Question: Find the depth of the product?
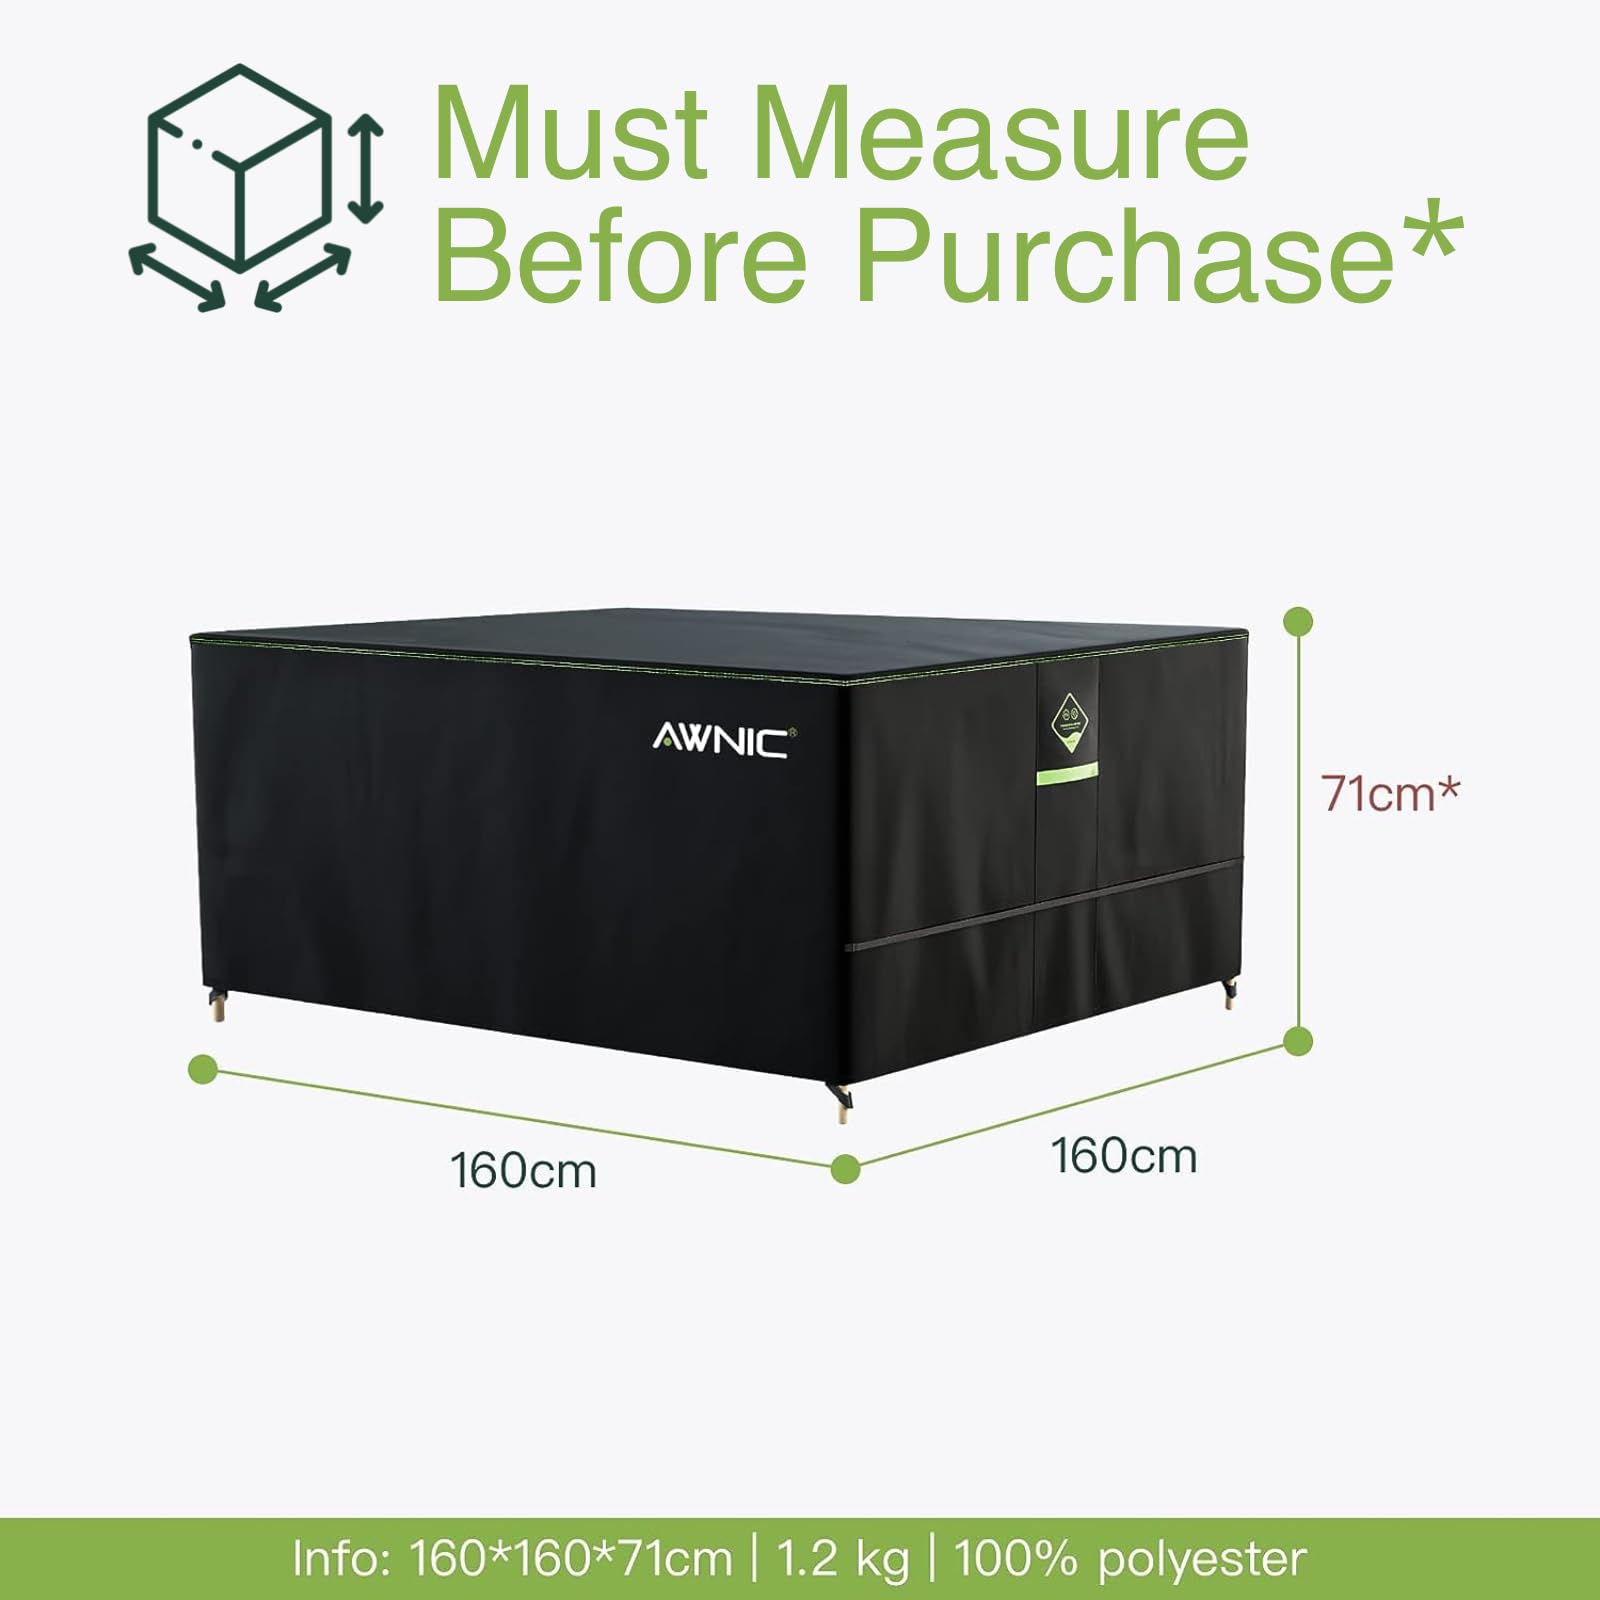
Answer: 71.0 centimetre